Boris Karloff

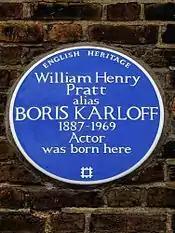
English Heritage blue plaque at 36 Forest Hill Road, London, marking Karloff's birthplace

William Henry Pratt was born on 23 November 1887, at 36 Forest Hill Road, Peckham. His parents were Edward John Pratt (1826/7–1897), of the Indian Civil Service, where he worked for the salt revenue service, and Eliza Sara (born 1848), née Millard. Both his parents died when Karloff was young, and he was primarily raised by a half-sister and his elder siblings. His brother, Sir John Thomas Pratt, was a British diplomat. Karloff's father Edward John Pratt was Anglo-Indian, with a British father and Indian mother, meaning that Karloff was at least a quarter Indian, while Karloff's mother also had some Indian ancestry; thus Karloff had a relatively dark complexion that differed from his peers at the time. His mother's maternal aunt was Anna Leonowens, whose tales about life in the royal court of Siam (now Thailand) were the basis of the novel "Anna and the King of Siam". Pratt was bow-legged, had a lisp, and stuttered as a young boy. He learned how to manage his stutter, but not his lisp, which was noticeable throughout his career in the film industry.